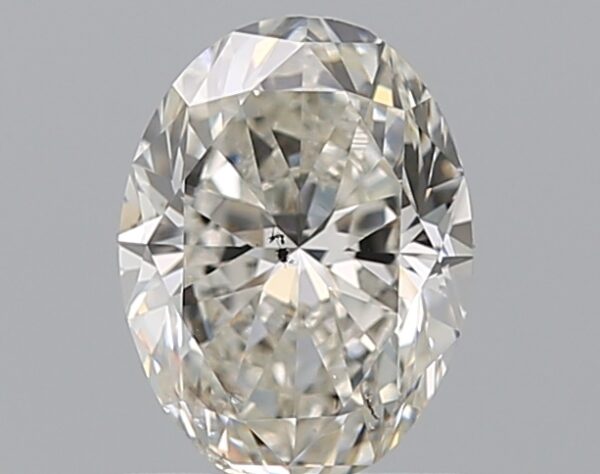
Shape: oval
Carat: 0.9
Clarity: SI1
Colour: I
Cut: VG
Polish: EX
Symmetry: VG
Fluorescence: F
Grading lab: GIA
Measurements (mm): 7.14 x 5.33 x 3.48